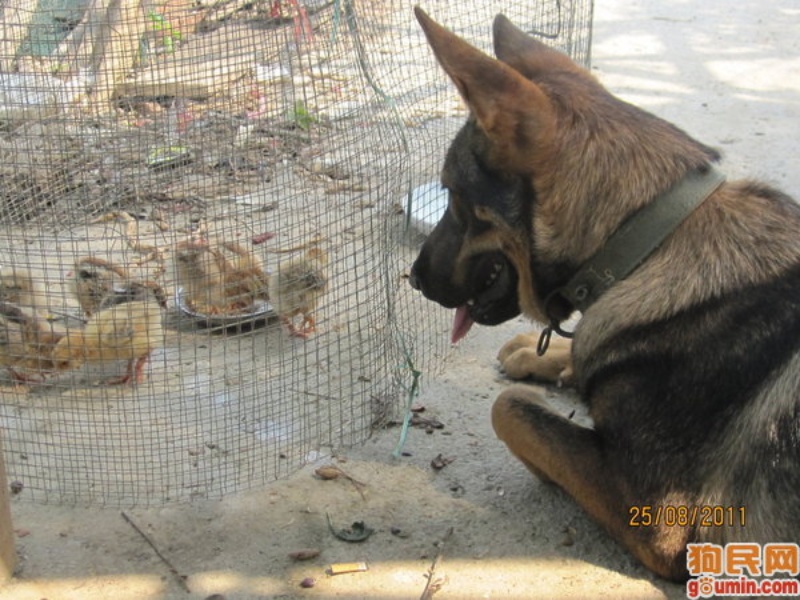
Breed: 258-n000104-Black_sable